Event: Nepal Earthquake
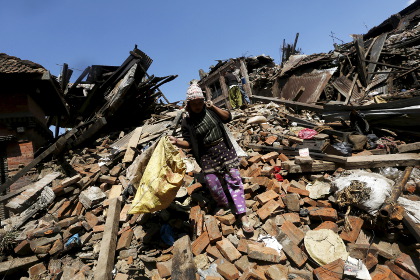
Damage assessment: damage